Mayim Mayim

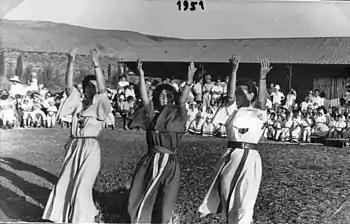
Israeli folk dancing, performance in honor of the Jewish holiday of Shavuot

Mayim Mayim ("water, water") is an Israeli folk dance, danced to a song of the same name. It has become notable outside the Israeli dancing community and is often performed at international folk dance events.